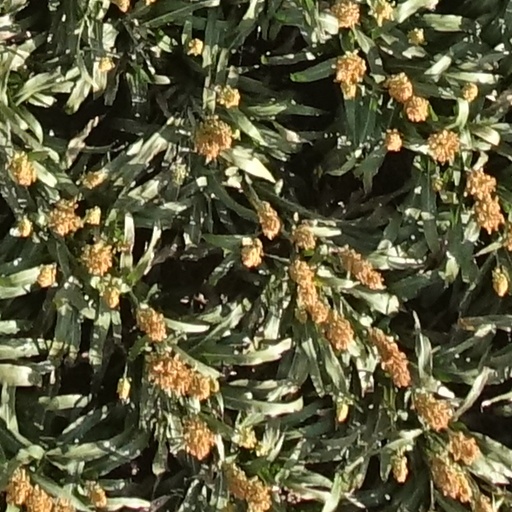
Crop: sorghum